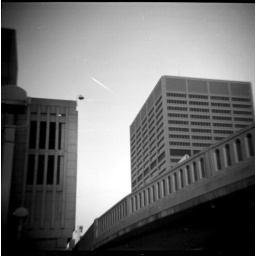
The white thing in the sky is a faraway jet contrail.